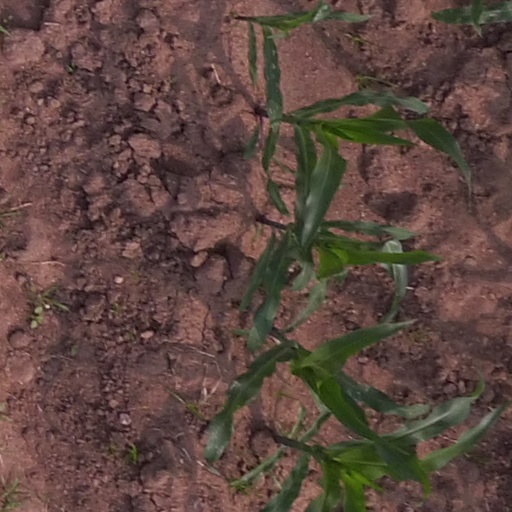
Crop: maize; corn